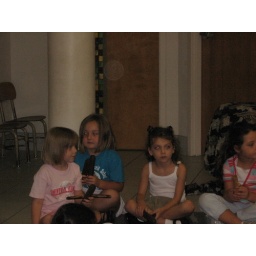
Australian in house field trip